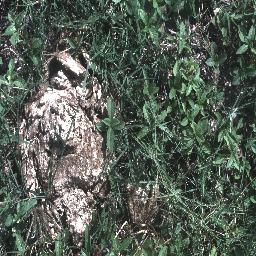
Label: negative